Galilean moons

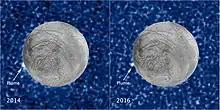
Recurring plume erupting from Europa.

Galileo's discovery had practical applications. Safe navigation required accurately determining a ship's position at sea. While latitude could be measured well enough by local astronomical observations, determining longitude required knowledge of the time of each observation synchronized to the time at a reference longitude. The longitude problem was so important that large prizes were offered for its solution at various times by Spain, The Netherlands, and The United Kingdom.